Ethnic groups in the Philippines

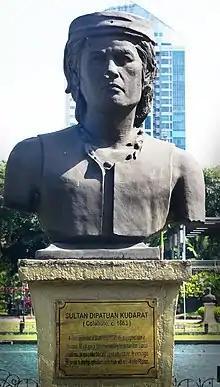
Statue of Sultan Dipatuan Kudarat in Rizal Park, Manila

The Sama Dilaut (Bajau) are part of the Sama-Bajau peoples and are the dominant ethnic group of the islands of Tawi-Tawi in the Philippines. They are known as the "sea Sama" or "ocean Sama". In the Philippines, they are more popularly known as the Bajau or Badjao / Bajaw, but their preferred ethnonym is Sama Dilaut or Sama Mandilaut / Sama Pala'u; while in Malaysia, they usually identify as Bajau Laut. This subgroup originally lived exclusively on elaborately crafted houseboats called "lepa", but almost all have taken to living on land in the Philippines. Their home islands include Sitangkai and Bongao. They sometimes call themselves the "Sama To'ongan" (literally "true Sama" or "real Sama"), to distinguish themselves from the land-dwelling Sama-Bajau subgroups. They are also found in other islands of the Sulu Archipelago, coastal areas of Mindanao, northern and eastern Borneo, Sulawesi, and throughout eastern Indonesian islands. Within the last fifty years, many of the Filipino Sama-Bajau have migrated to neighbouring Malaysia and the northern islands of the Philippines, due to the conflict in Mindanao. A genetic study published in PNAS show that the Dilaut people of the Philippines have South Asian or Indian descent. As of 2010, they were the second-largest ethnic group in the Malaysian state of Sabah.